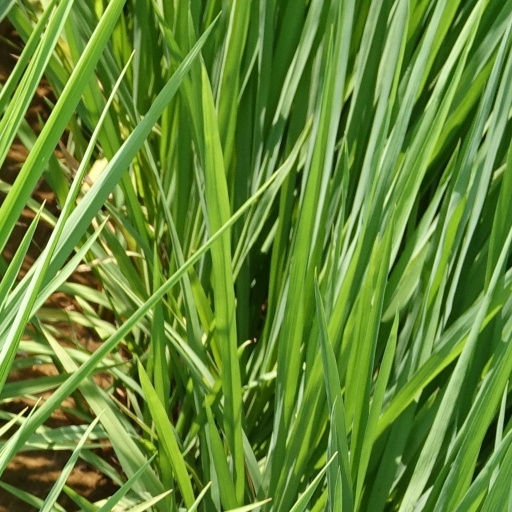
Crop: rice